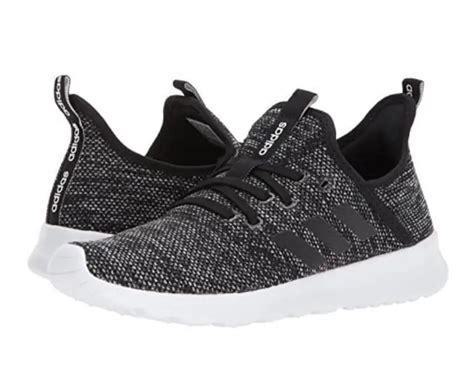
Brand: Adidas
Model: Cloudfoam Pure